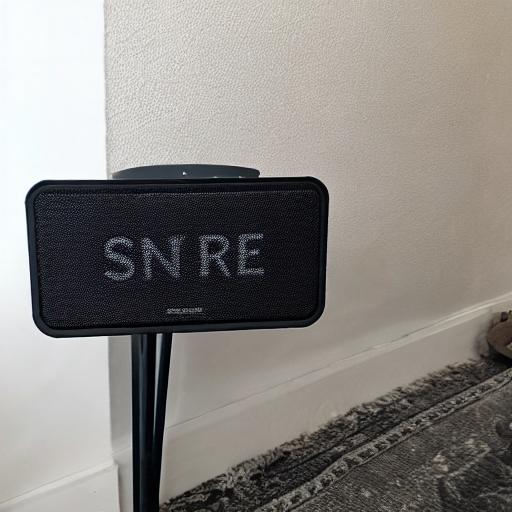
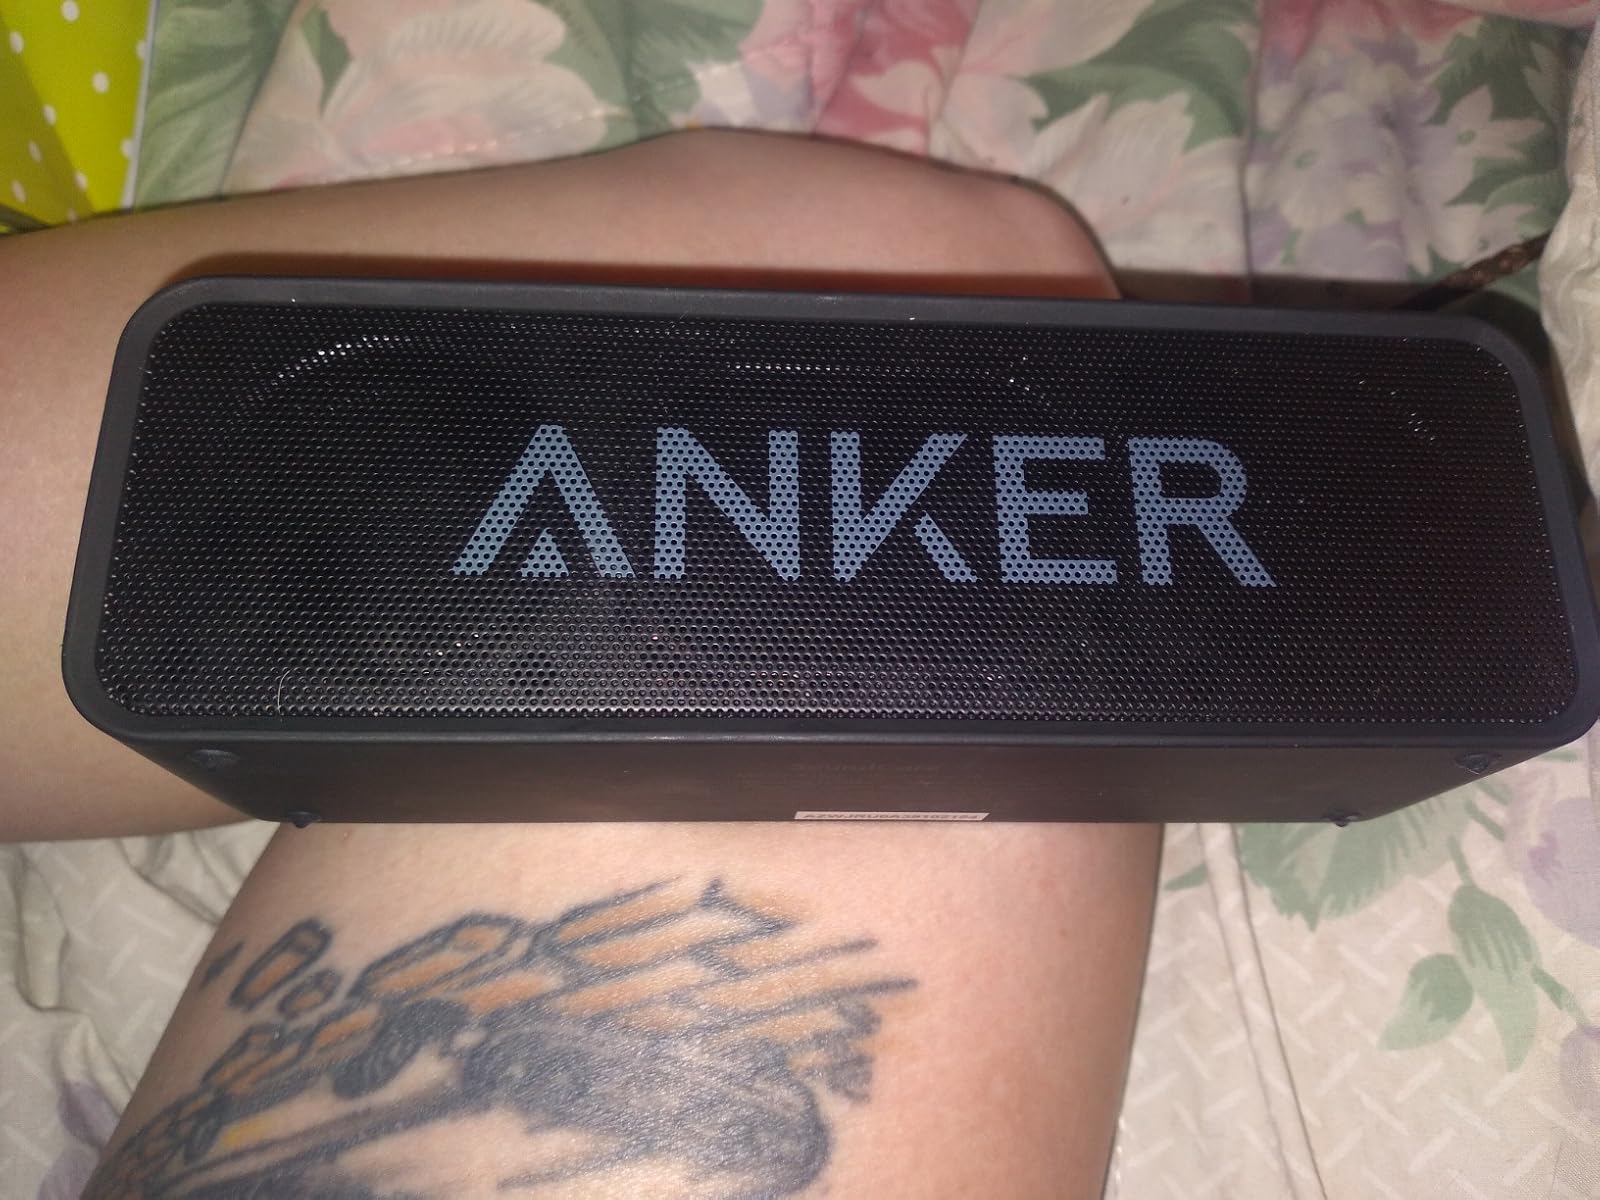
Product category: speaker
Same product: no